Southern California Bight

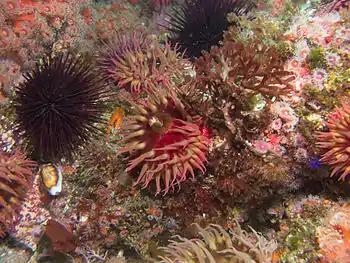
Marine life off Santa Cruz Island

The sweet potato sea cucumber (Caudina arenicola) is an endemic species of sea cucumber that digs burrows in loose coastal sediments along the entire length of the bight. The sea cucumbers are often preyed upon by sea birds and larger marine animals.